Julian Dutton

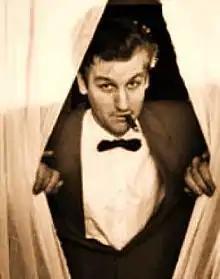
Julian Dutton as stand-up & impressionist.

In the early 1990s he turned from the theatre to comedy, performing an impressionist act on the stand-up circuit in London, and at this time began writing comedy shows for BBC Radio,